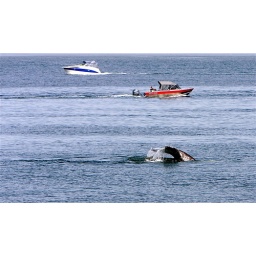
The tail of the Gray Whale as compared the other boats watching really puts the size of this magnificent creature in perspective.